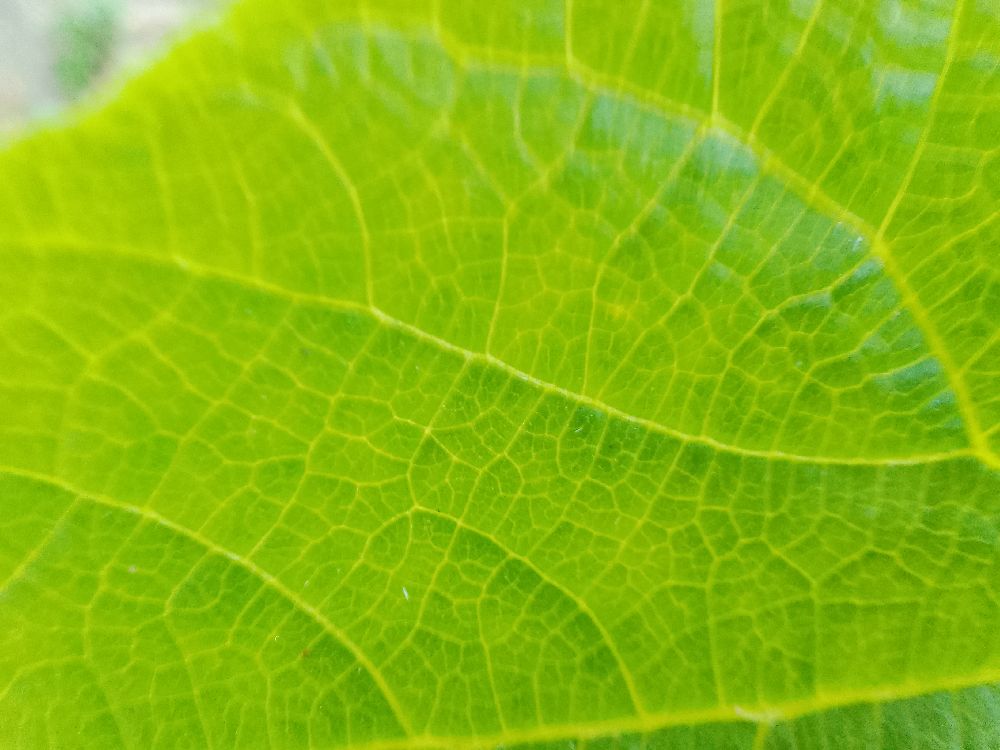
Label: healthy